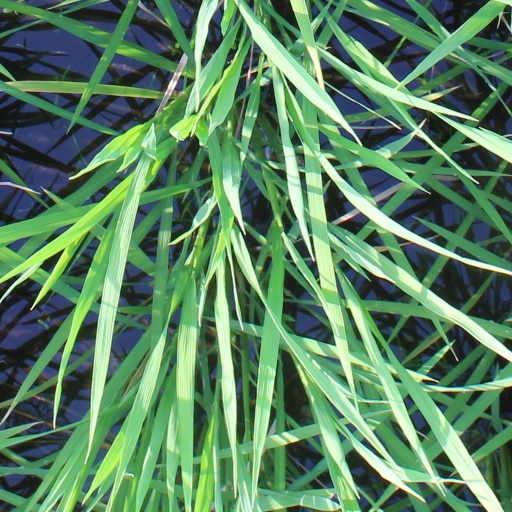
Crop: rice